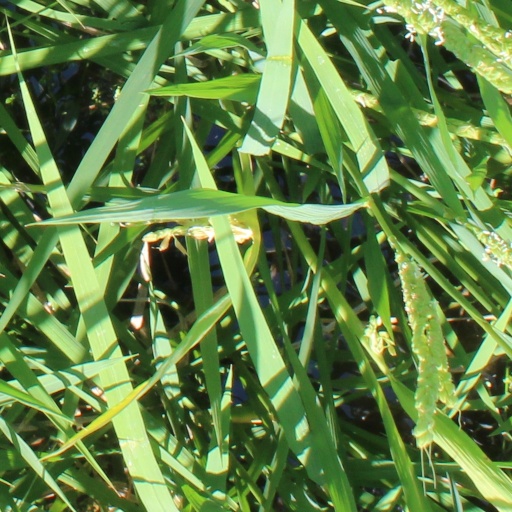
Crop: rice